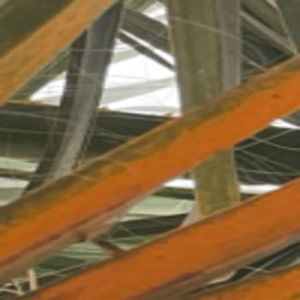
Label: Manganese Deficiency